Centralbron

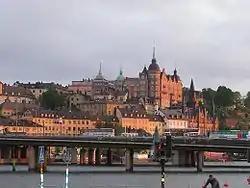
The southern bridge leading from Gamla stan and Riddarholmen over to Södermalm.

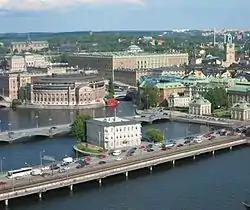
The islet Strömsborg with Centralbron passing in front and Vasabron behind.

Centralbron ("The Central Bridge") is a major bridge in central Stockholm, Sweden, connecting the northern district Norrmalm to the southern Södermalm.